Bato, Tochigi

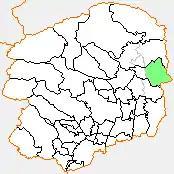
Map of Bato, Tochigi

In 2003, the town had an estimated population of 13,195 and a population density of 86.99 per km. The total area was 151.68 km.